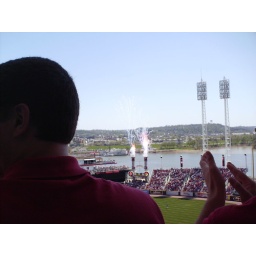
Fireworks explode from the smokestacks in Center field when a Reds player hits a home run, or the Reds win a game.